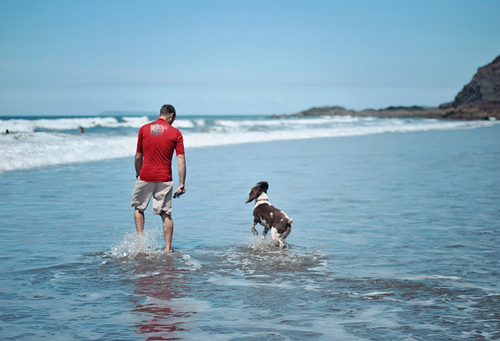
Label: not_food